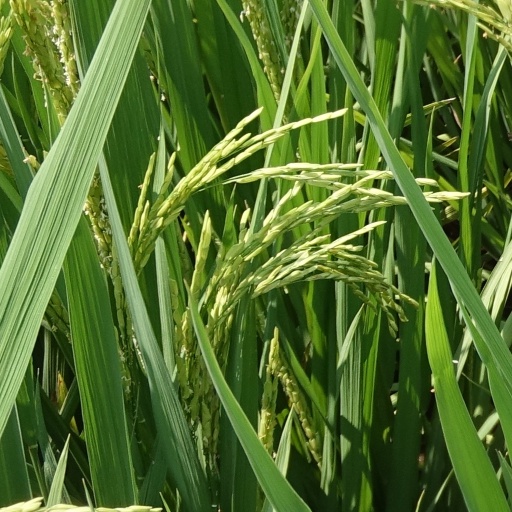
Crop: rice